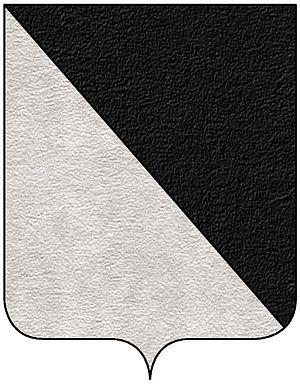
Gino Capponi est un homme politique, un écrivain et un historien italien.
Horace Capponi, natif de Florence, fut nommé évêque de Carpentras le 23 septembre 1596, il se retira de sa charge en 1615, et fut nommé évêque émérite. Entre-temps, il avait été par deux fois recteur du Comtat Venaissin de 1598 à 1600 et de 1607 à 1609. Il mourut à Rome le 30 mars 1622.
Alessandro Gregorio Capponi est un archéologue italien.